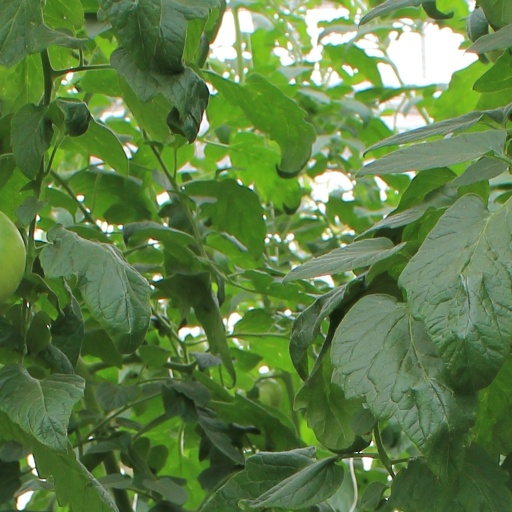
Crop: tomato